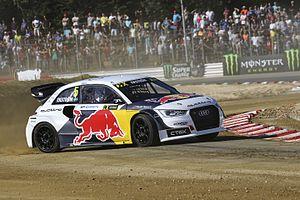
Mattias Ekström, né le 14 juillet 1978 à Falun, est un pilote automobile suédois. Sacré champion DTM en 2004 et 2007, il est couronné champion du monde de rallycross FIA en 2016.
Le rallycross est une discipline de sport automobile se déroulant sur circuit fermé alternant surface en terre et surface en asphalte. Les voitures de rallycross sont sensiblement identiques à celles utilisées en rallye, mais les puissances avoisinent les 600 chevaux dans la catégorie reine, la Supercar. Le rallycross est surtout populaire dans les pays Scandinaves, les Pays-Bas, la Grande-Bretagne et la France.